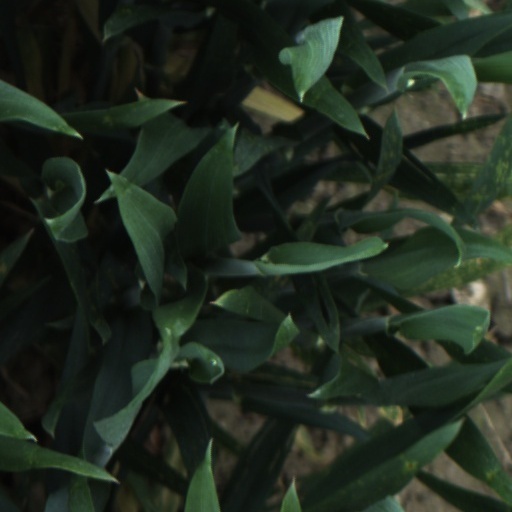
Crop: wheat